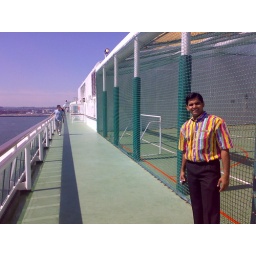
Giri standing in front of the basket ball court in the ship.